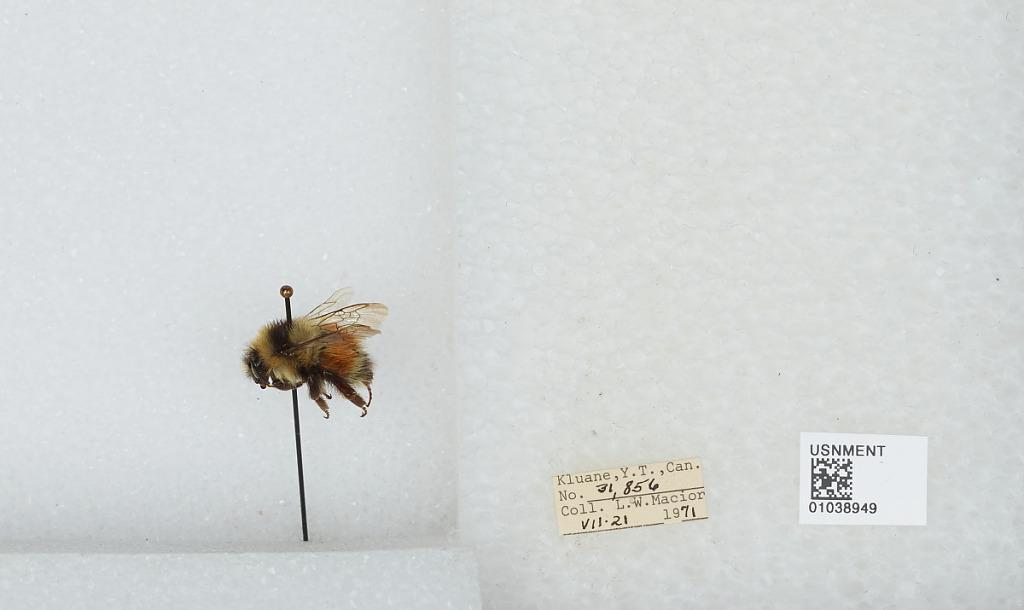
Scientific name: Bombus (Pyrobombus) sylvicola Kirby
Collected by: L. Macior
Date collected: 1971-7-21
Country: Canada
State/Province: Yukon Territory
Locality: Kluane
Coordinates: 60.75, -139.5